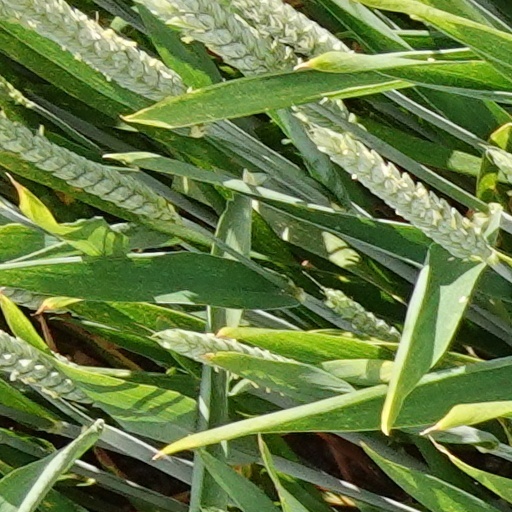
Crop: wheat